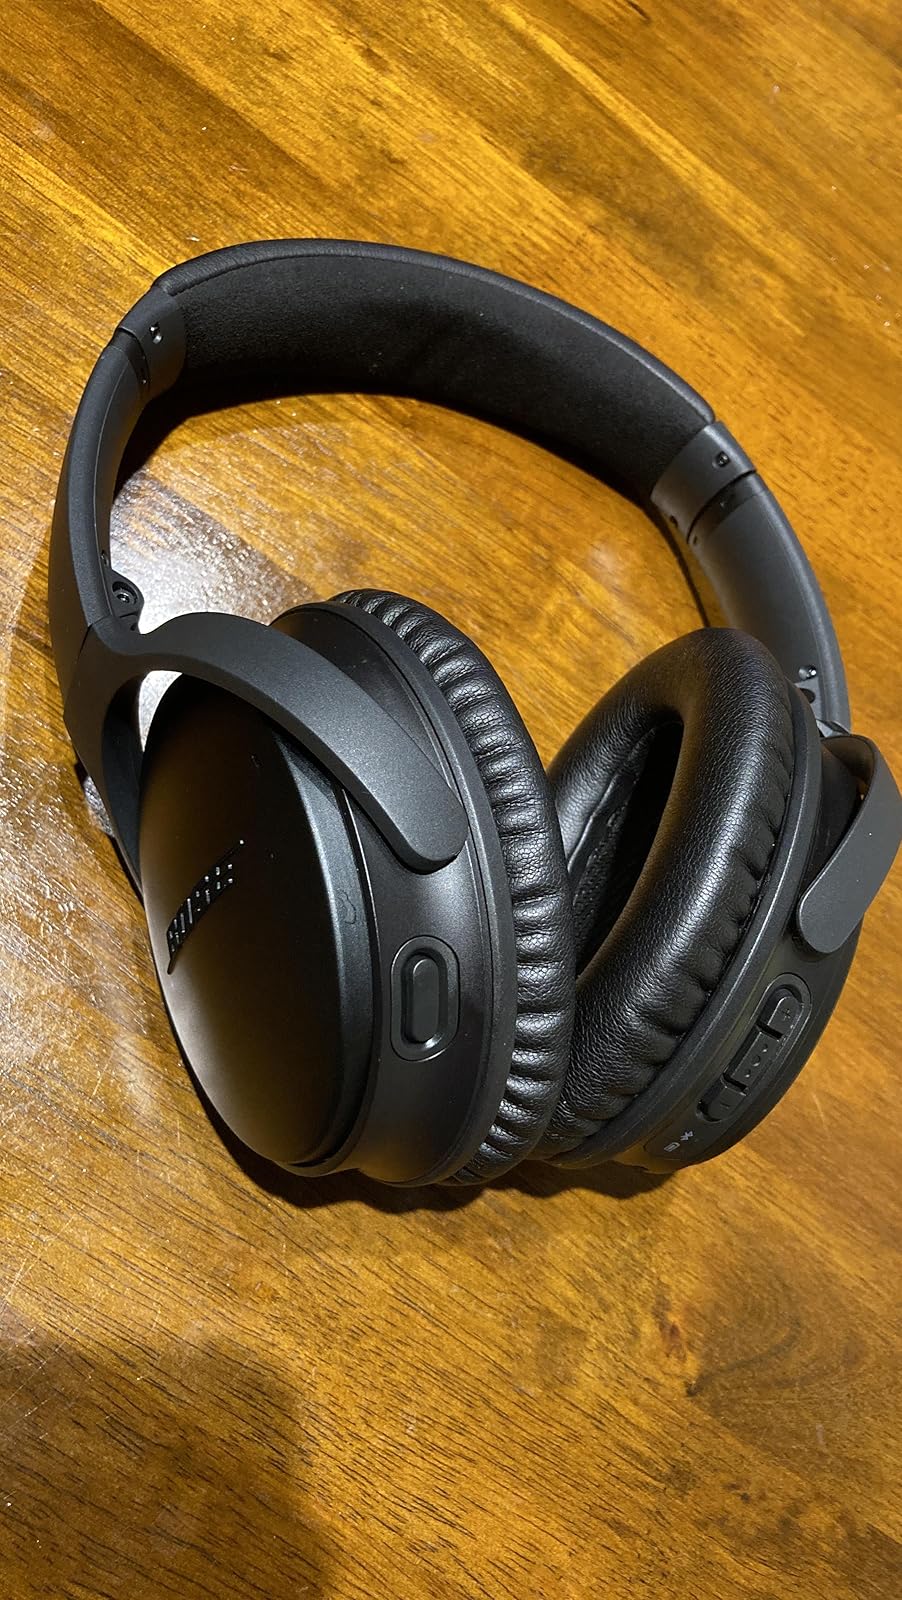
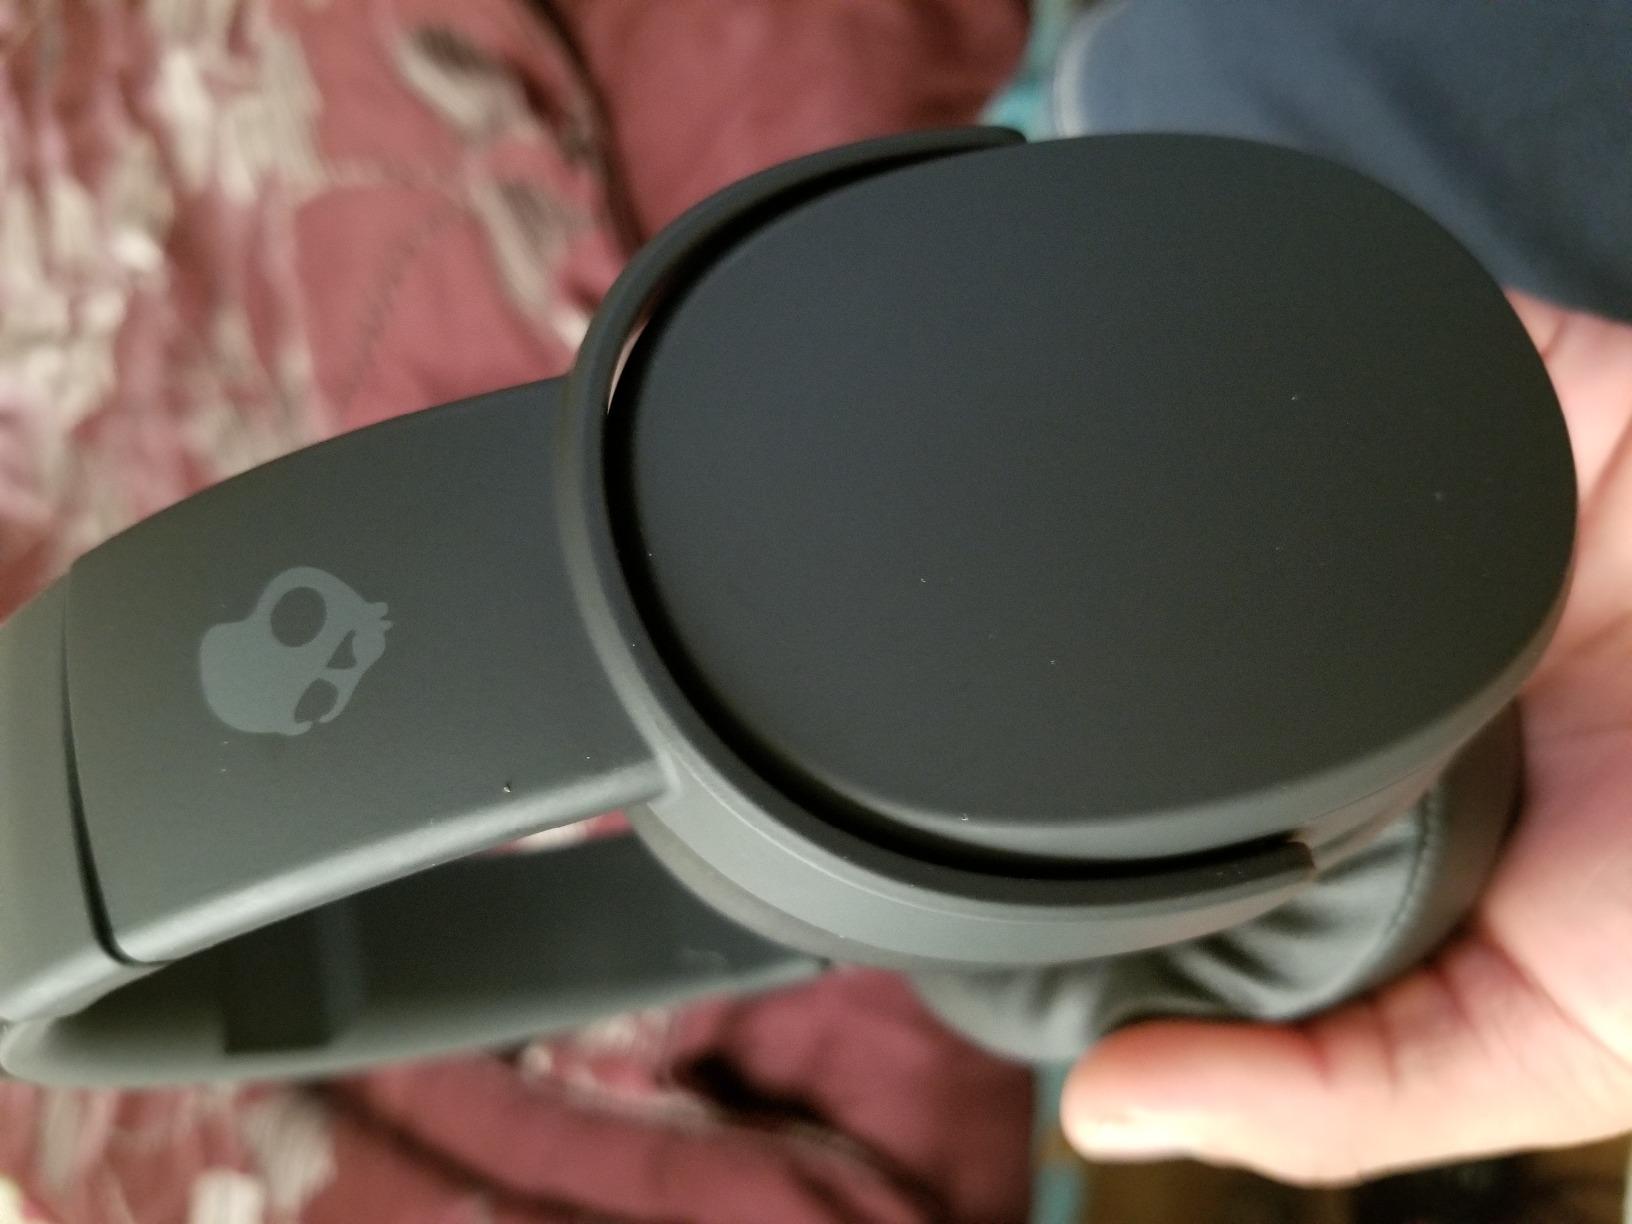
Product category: headphones
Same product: no